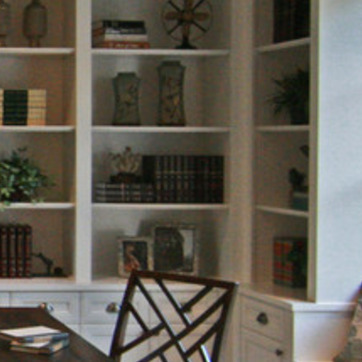
Material: paper